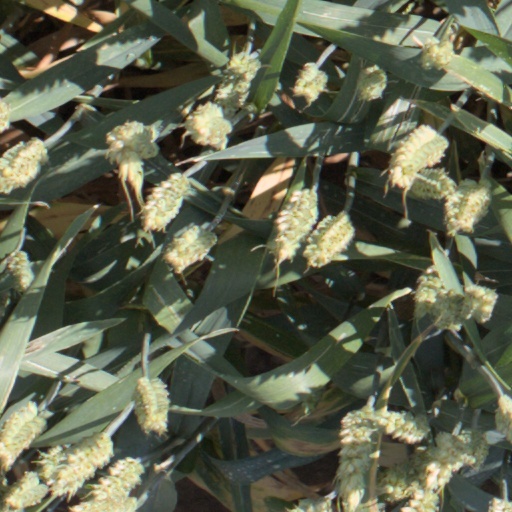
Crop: wheat